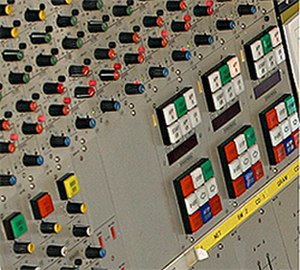
Lydmikser / Her bruges mikserne
Udsnit fra en NP-afviklingspult. Bemærk knapsektionerne til at kontrollere båndafspillere og cd-maskiner; en funktion man kun finder på radiopulte.
Udsnit af afviklingspult (NP U42) fra firmaet NP Elektroakustik i Stilling. Bemærk blandt andet knapsektionerne med de ni trykknapper. Disse knapper bruges til at kontrollere båndafspillere og cd-maskiner. Det er en funktion man kun finder på radiopulte.
En miksers primære opgave er at kunne justere flere individuelle audiosignalers volumen og kunne lægge dem sammen til et output linjesignal. Output linjesignalet sendes videre ind i en eller flere effektforstærkere, sendere eller optagere.